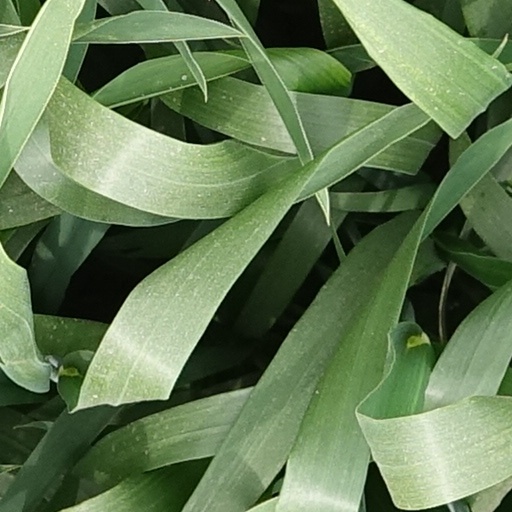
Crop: wheat